Deaths and ransoming of Oron Shaul and Hadar Goldin

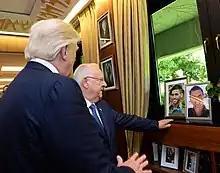
Israeli President Reuven Rivlin showing American President Donald Trump photos of Oron Shaul (left) and Hadar Goldin (right) in 2017.

On July 21, 2014, Hamas announced it had captured Israel Defense Forces soldier Oron Shaul during the Battle of Shuja'iyya. Initially Israel denied the capture, but later acknowledged it. Shaul was presumed by Israel to be dead, and there were negotiations between Israel and Hamas to exchange his body for Palestinian prisoners in Israel.